Sunspot Solar Observatory

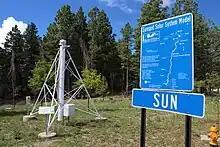
The scale model finish at the Sun, on highway 6563, New Mexico

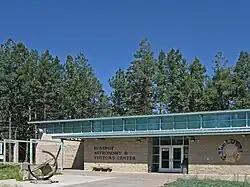
Sunspot Astronomy and Visitors' Center

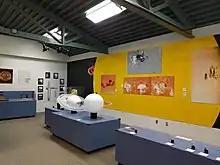
Inside the visitors' center

The Sunspot Astronomy and Visitor Center provides an interactive astronomical experience through activities, displays, and informational exhibits. The Center is operated by New Mexico State University through support from the state of New Mexico and provides guided tours of the site and the telescope for the public on Saturday and Sunday. Self-guided tours are available during other times. The Visitor Center contains exhibits from the Dunn Solar Telescope, the Apache Point Observatory, and the Lincoln National Forest.